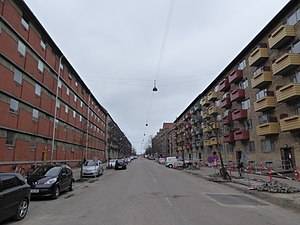
Haraldsgadekvarteret
Haraldsgade.
Haraldsgadekvarteret er et kvarter omkring Haraldsgade på Ydre Nørrebro i København. Haraldsgadekvarteret afgrænses geografisk af Tagensvej, Jagtvej, Lersø Parkallé og DSB's baneareal.